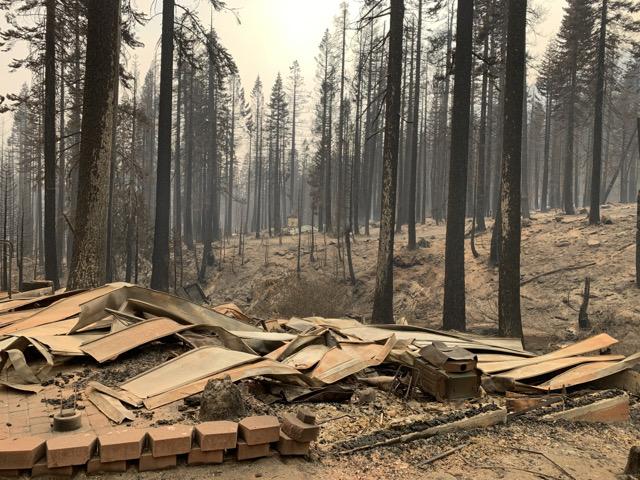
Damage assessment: destroyed